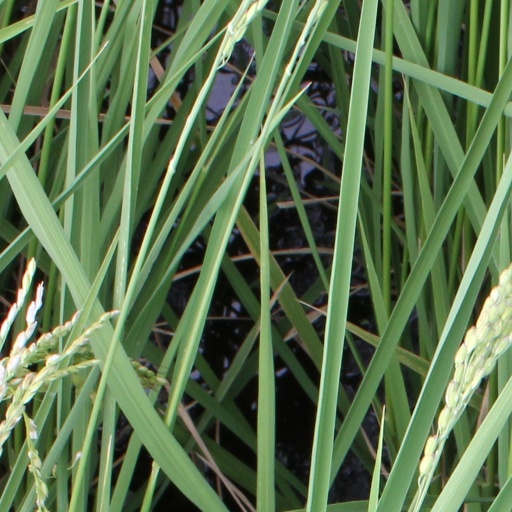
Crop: rice